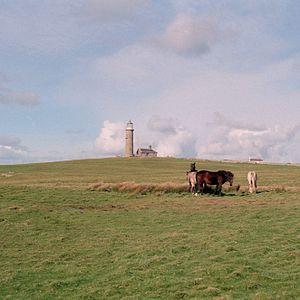
Le vieux phare de Lundy est un ancien phare situé sur Beacon Hill, le point le plus haut de l'île Lundy dans le canal de Bristol du comté de Devon en Angleterre. Il a été remplacé par le phare nord de Lundy et le phare sud de Lundy.
Le Lundy est une race chevaline originaire de l'île Lundy, en Angleterre. Son existence résulte de la seule volonté de Martin Coles Harman, devenu propriétaire de l'île en 1925, et qui déclare la reconnaissance de la race en 1928. Après la mort de Harman, les poneys sont déplacés vers la Cornouailles et le nord du Devon. La race Lundy est très rare, seuls 117 sujets étant recensés en 1991.